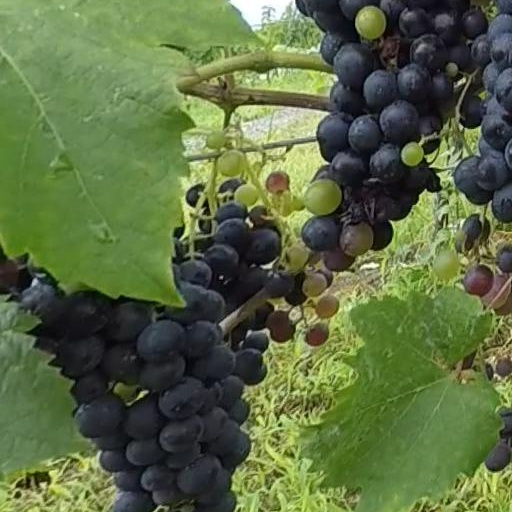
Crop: grape